Question: Please indicate a possible affordance area of the cup that can be used for containing
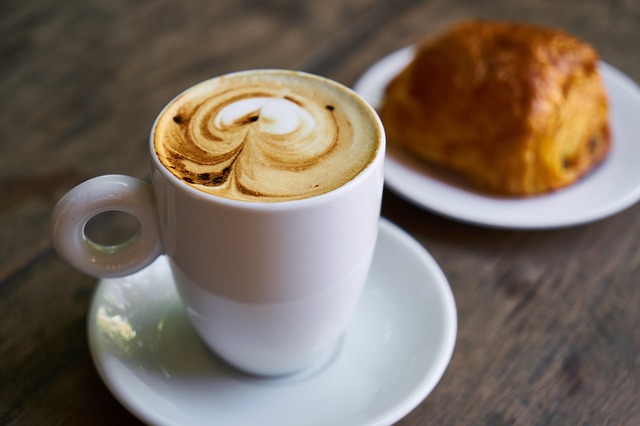
Answer: [143.5, 67, 393.5, 270]